Jazz (word)

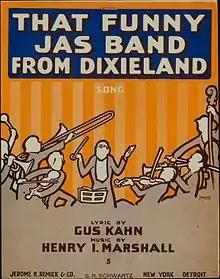
Sheet music cover from 1916; spellings such as "jas", "jass" and "jasz" were seen until 1918.

The origin of the word jazz is one of the most sought-after etymologies in modern American English. Interest in the word – named the Word of the Twentieth Century by the American Dialect Society – has resulted in considerable research and the linguistic history is well documented. "Jazz" originated in slang around 1912 on the West Coast. The meaning varied, but the word did not initially refer to music. "Jazz" came to mean jazz music in Chicago around 1915.